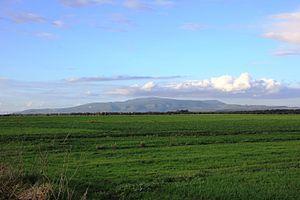
Le mont Arci est une montagne d'origine volcanique située dans la plaine du Campidano en Sardaigne. Lors d'une phase éruptive, il y a 3,2 millions d'années, plusieurs coulées d'obsidienne se sont produites.